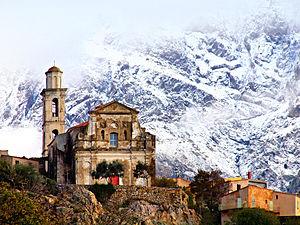
Montegrosso est une commune française située dans la circonscription départementale de la Haute-Corse et le territoire de la collectivité de Corse. Elle est issue de la fusion des villages de Montemaggiore, Lunghignano et Cassano dans les années 1970. Elle appartient à l'ancienne piève de Pino, en Balagne.